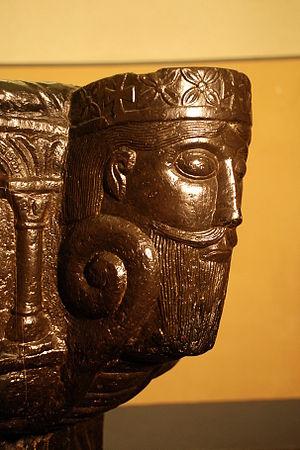
Belgique - Brabant wallon - Fonts baptismaux de Beauvechain
Les fonts baptismaux de Beauvechain sont situés en l'église Saint-Sulpice de Beauvechain, commune belge située en Brabant wallon.